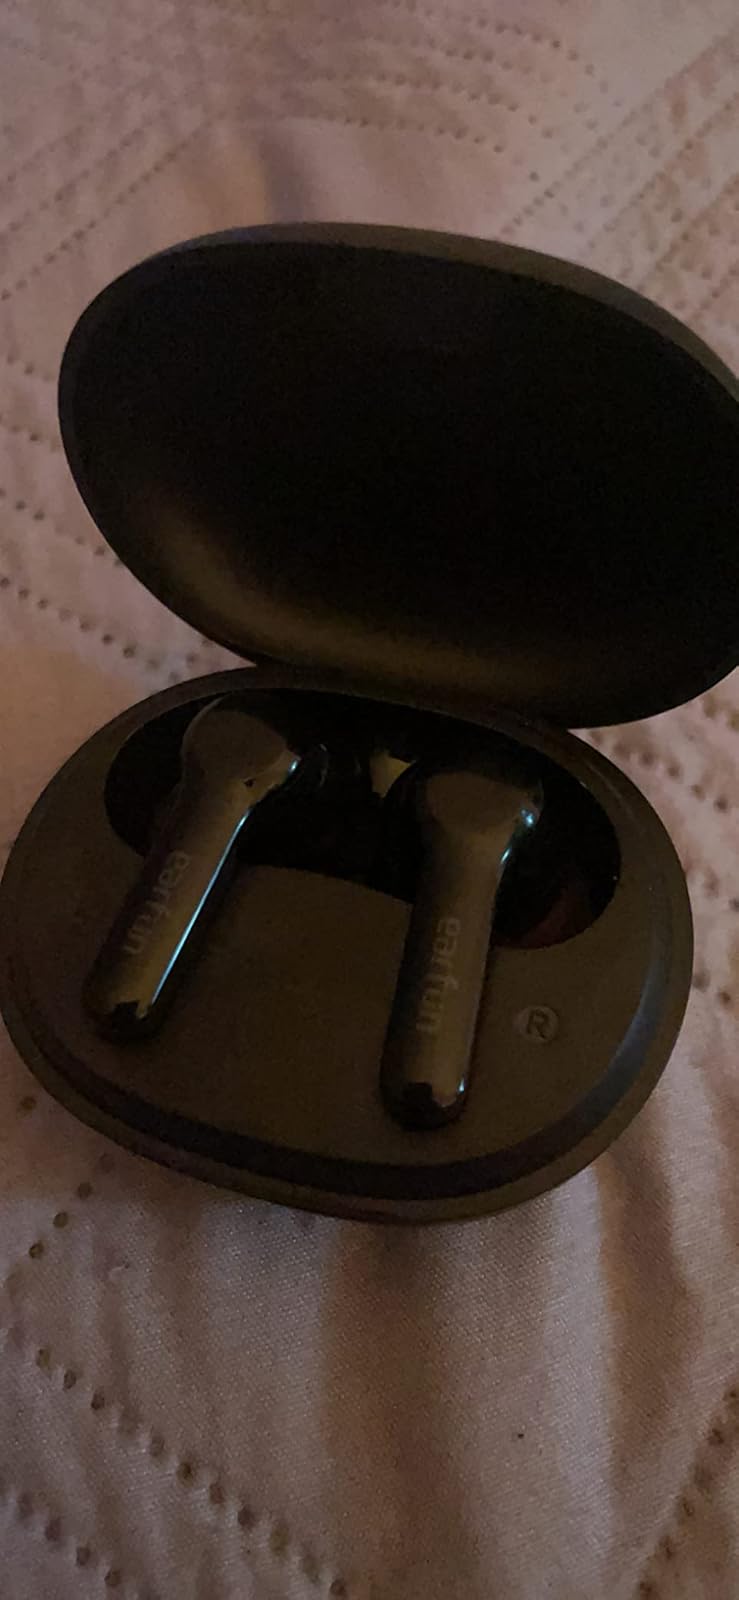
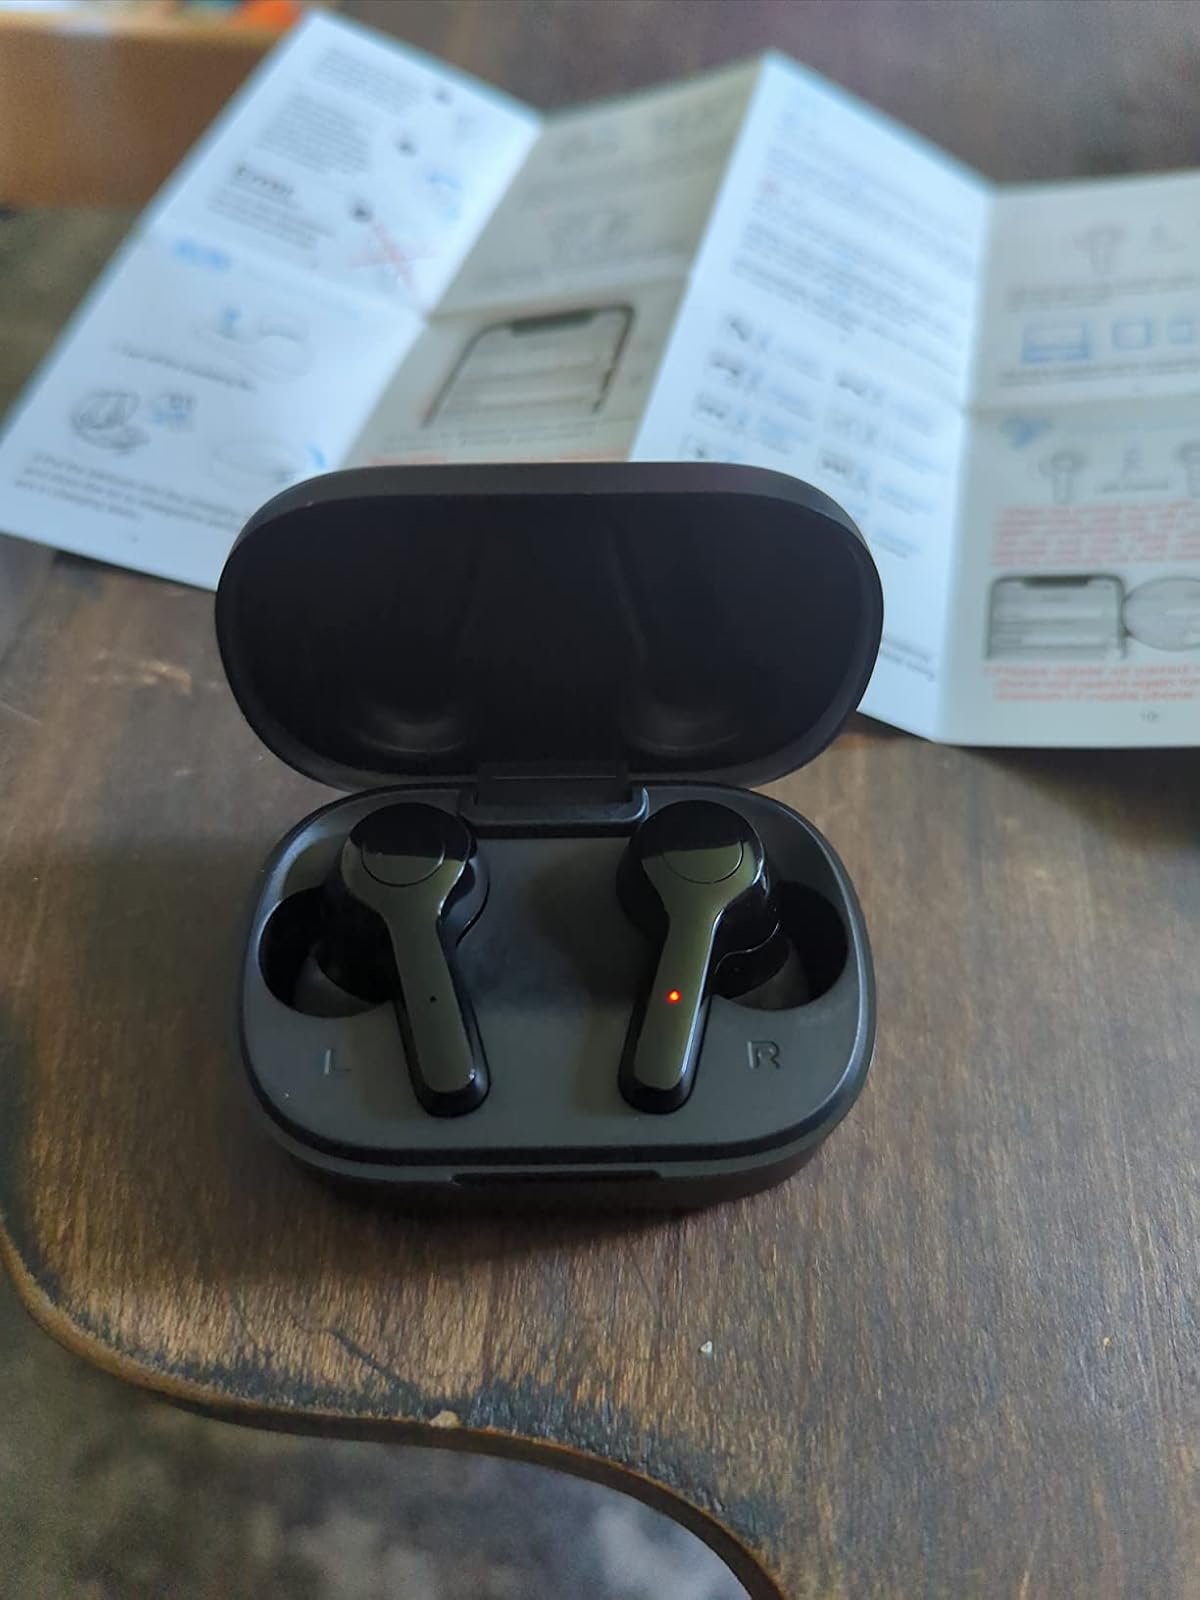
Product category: earbuds
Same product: no